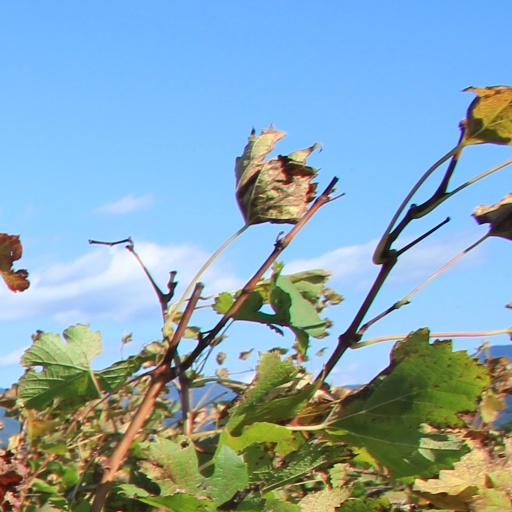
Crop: grape